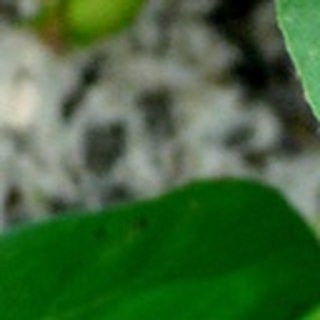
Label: cotton_target_spot